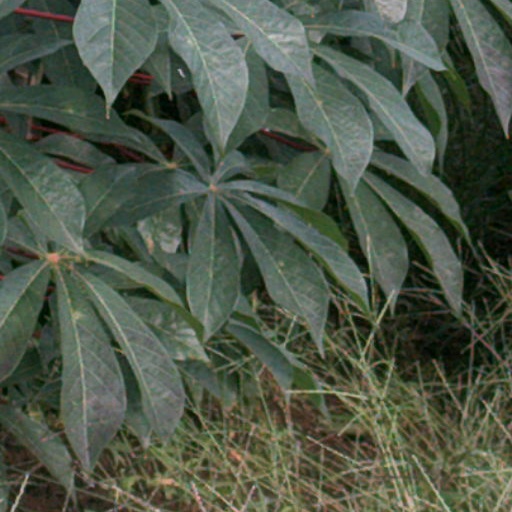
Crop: cassava